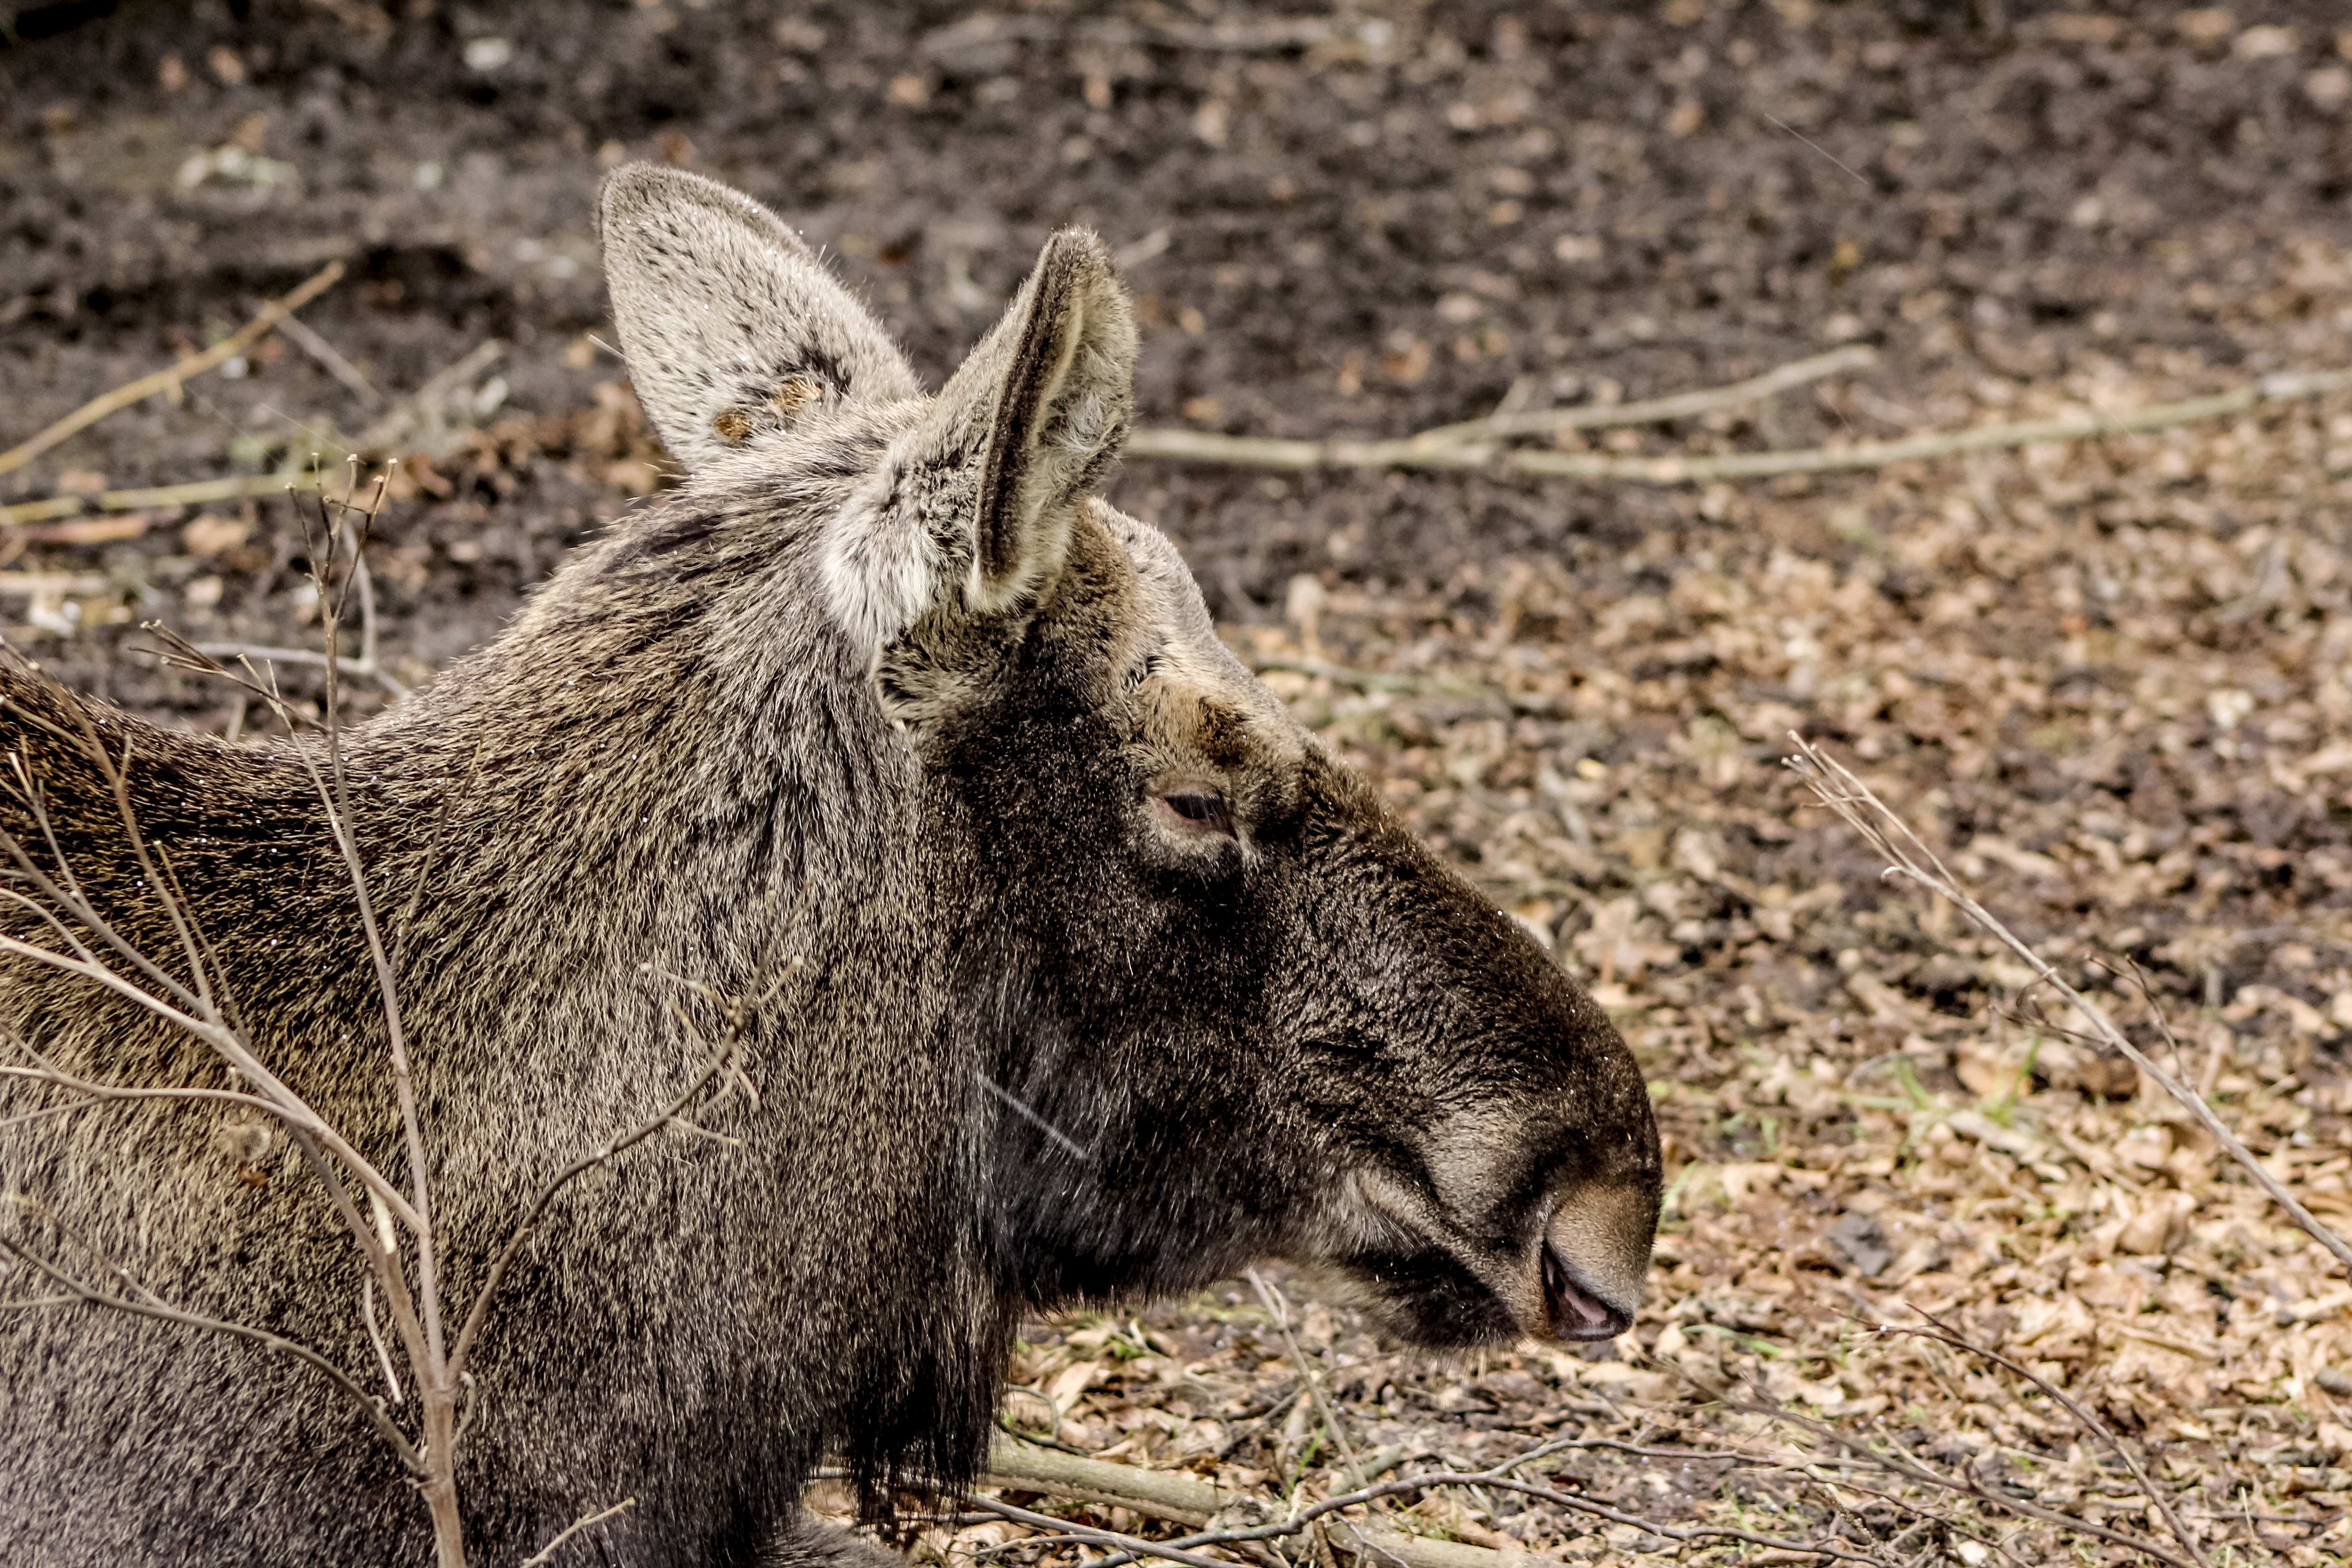
wildlife, mammal, fauna, moose, vertebrate, marsupial, bia owie a, demonstration reserve